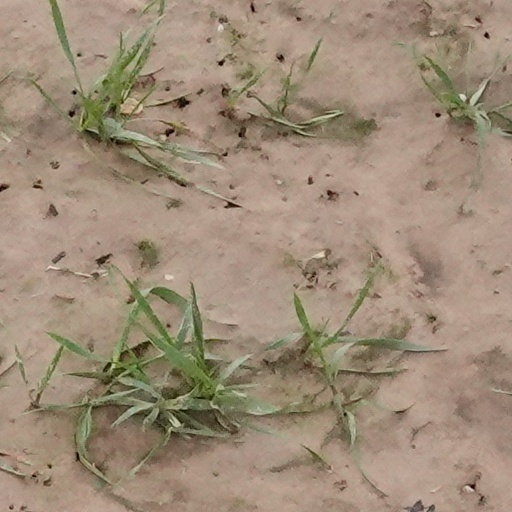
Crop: wheat